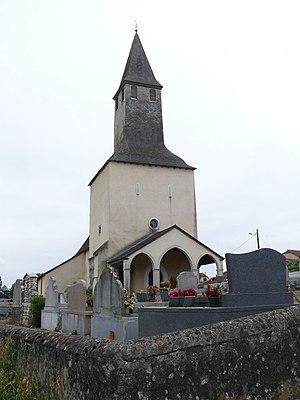
L'église Sainte-Quitterie d'Uzan (Pyrénées-Atlantiques, France).